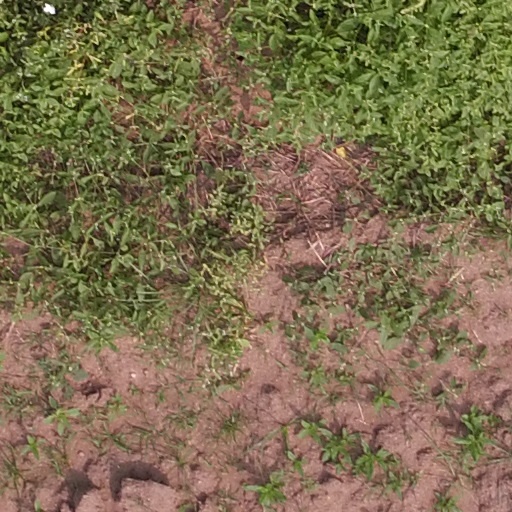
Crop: maize; corn